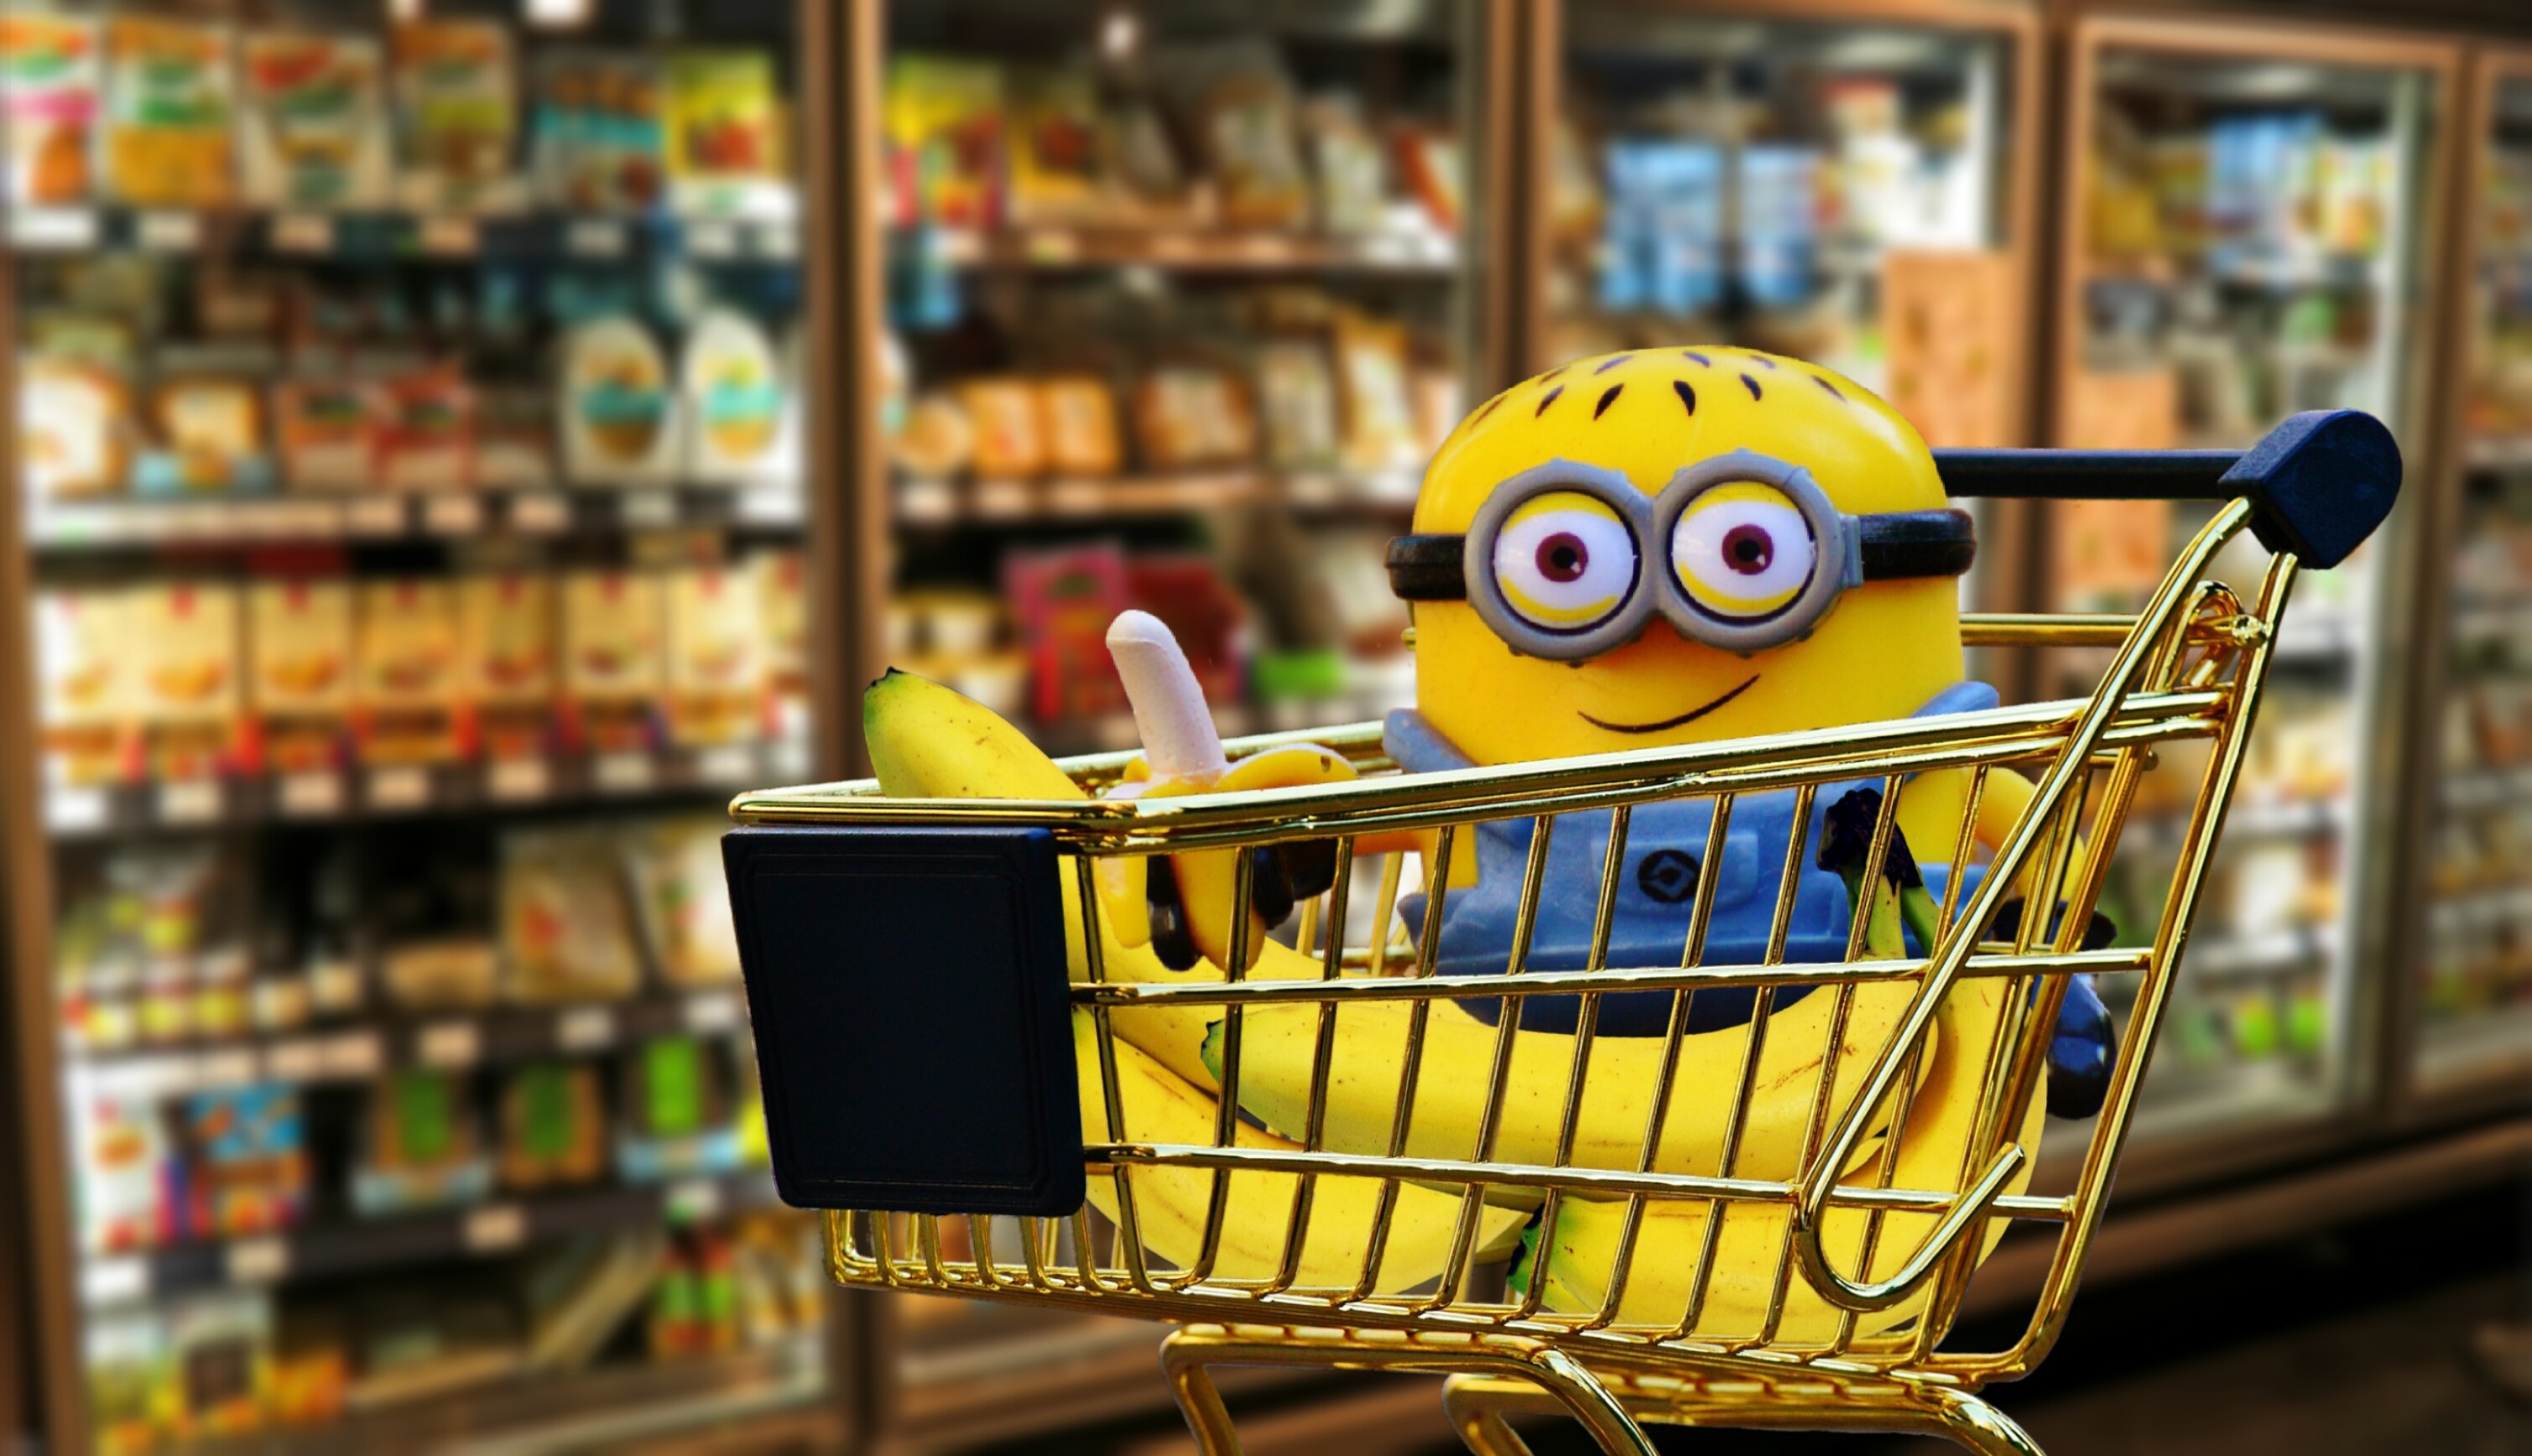
fruit, sweet, cute, food, shopping, yellow, banana, gourmet, healthy, eat, delicious, figure, nutrition, funny, supermarket, grocery store, vitamins, frisch, bless you, minion